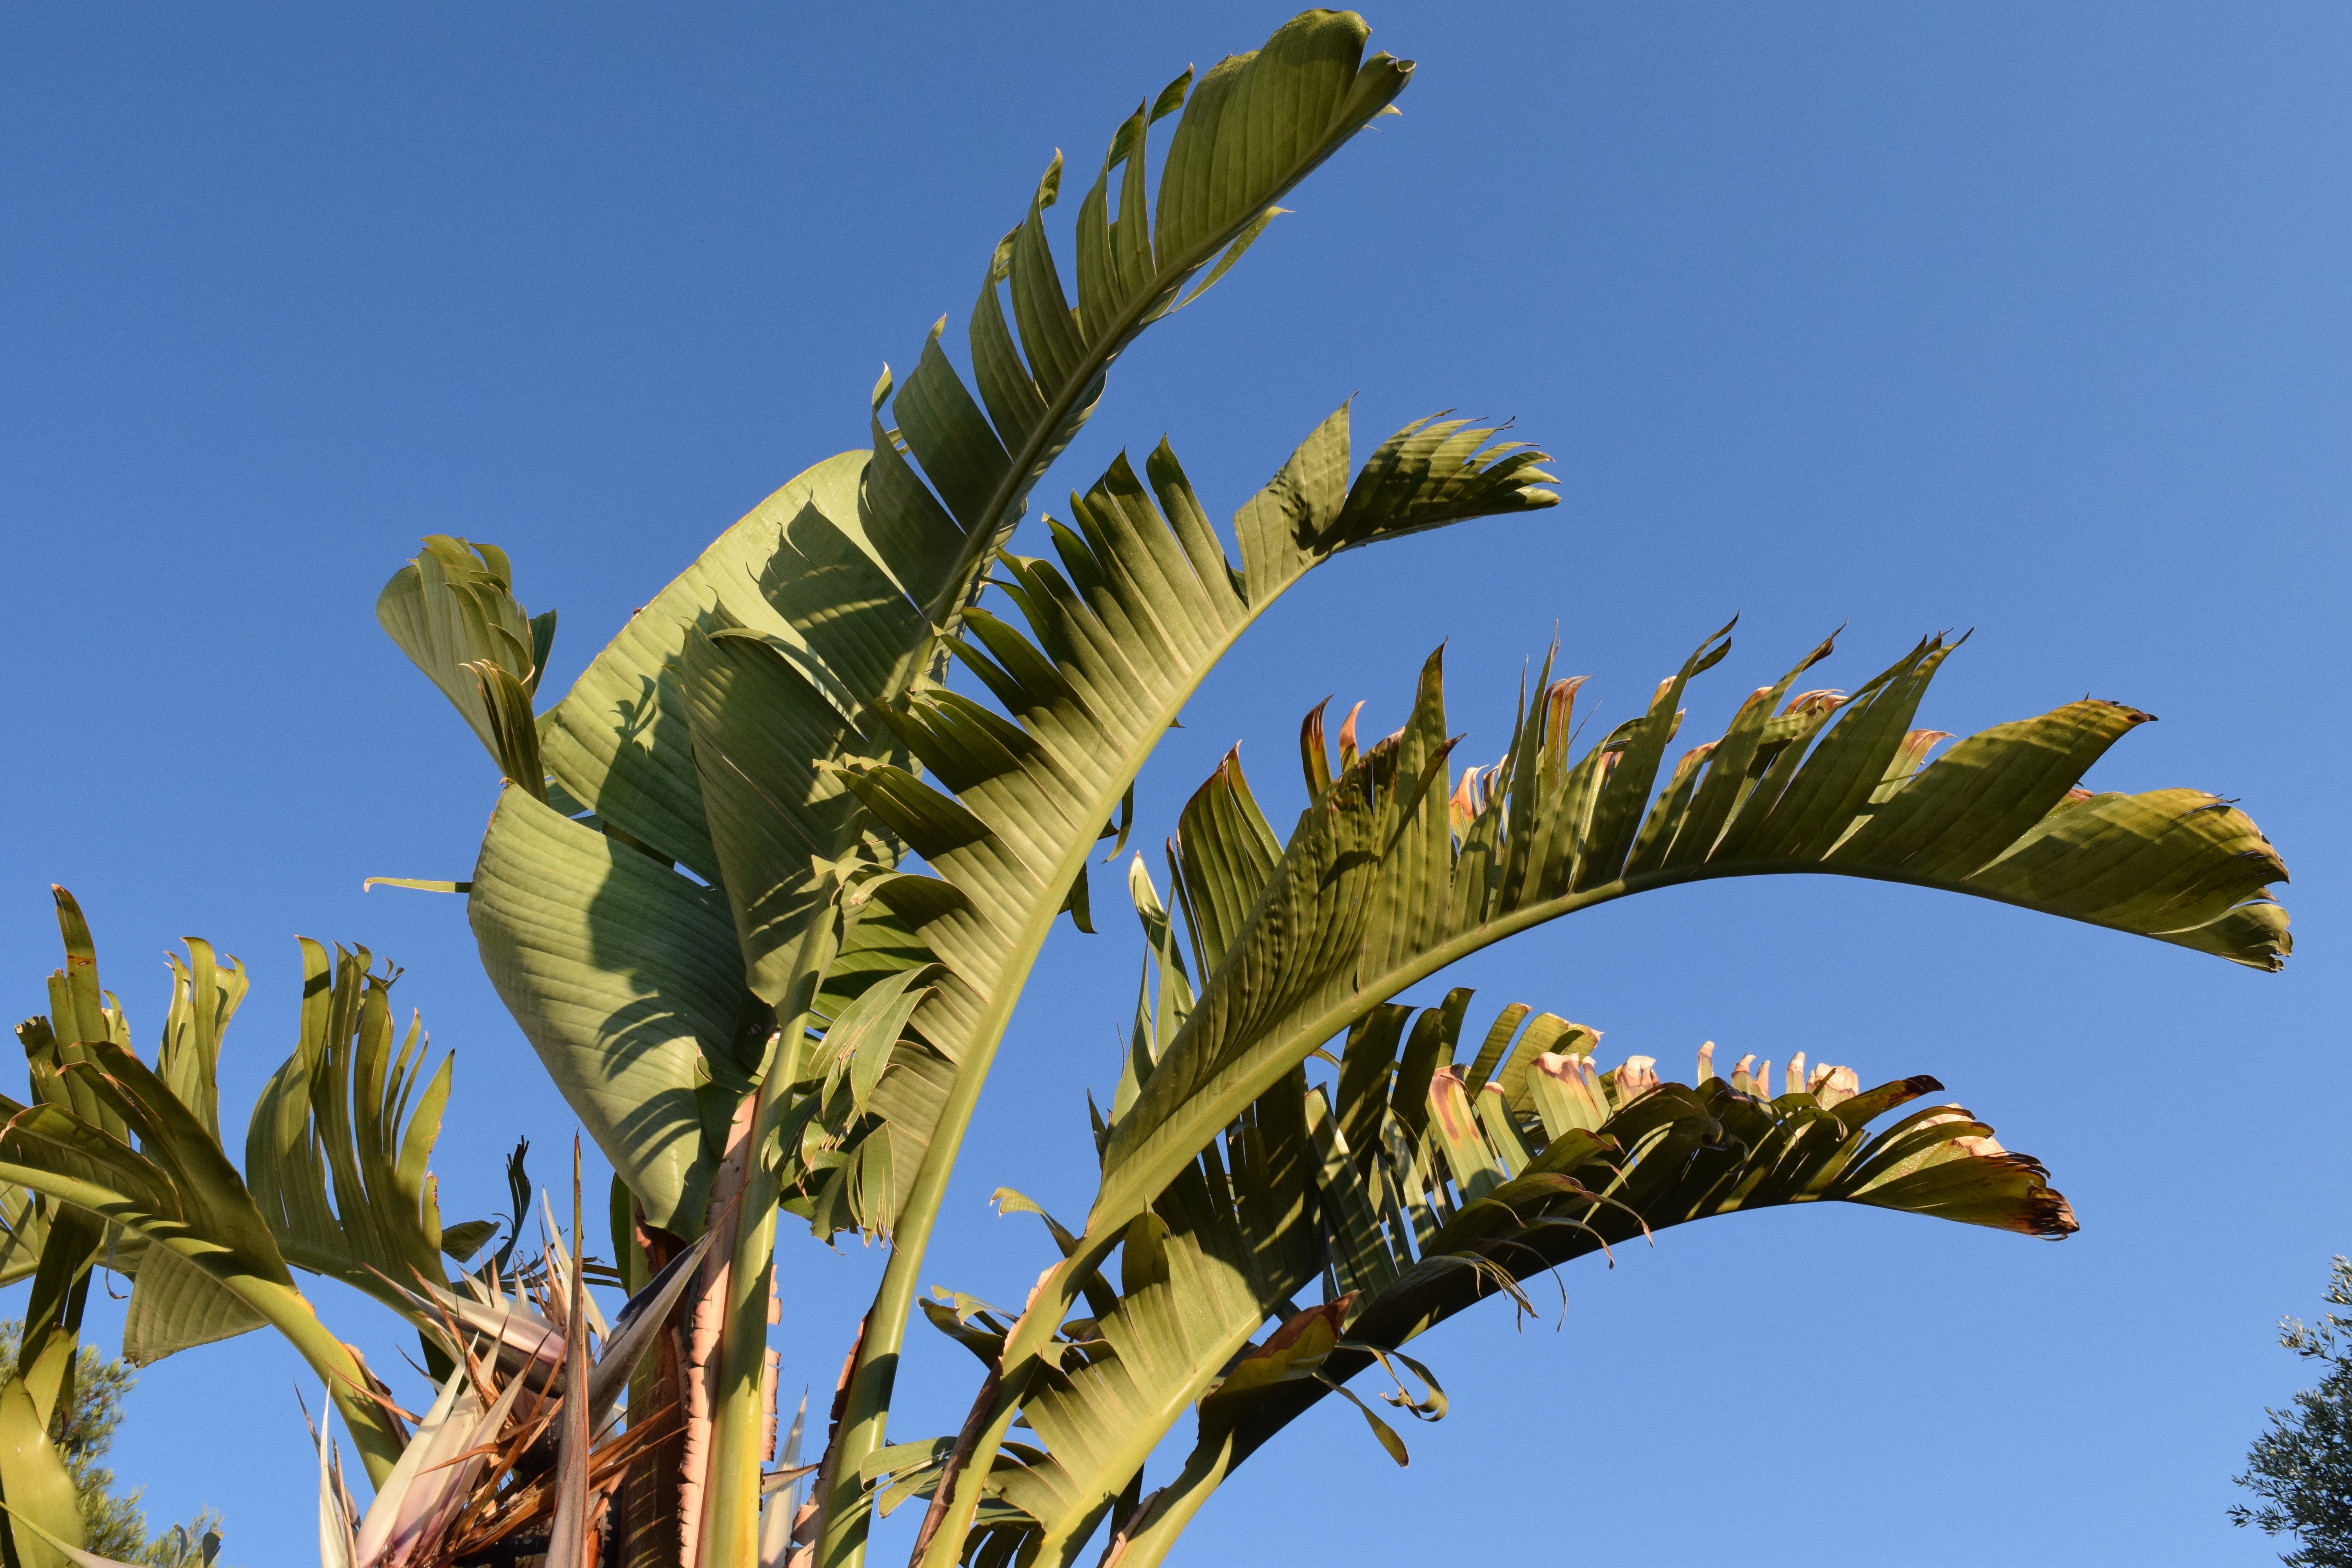
tree, grass, plant, sky, field, sunlight, leaf, flower, wind, summer, food, green, mediterranean, produce, crop, botany, agriculture, flora, leaves, ornamental shrub, flowering plant, daisy family, banana leaves, banana shrub, ornamental banana, grass family, land plant, arecales, palm family